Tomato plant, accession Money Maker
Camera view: horizontal (90 deg, fisheye); turntable rotation: 0 degrees
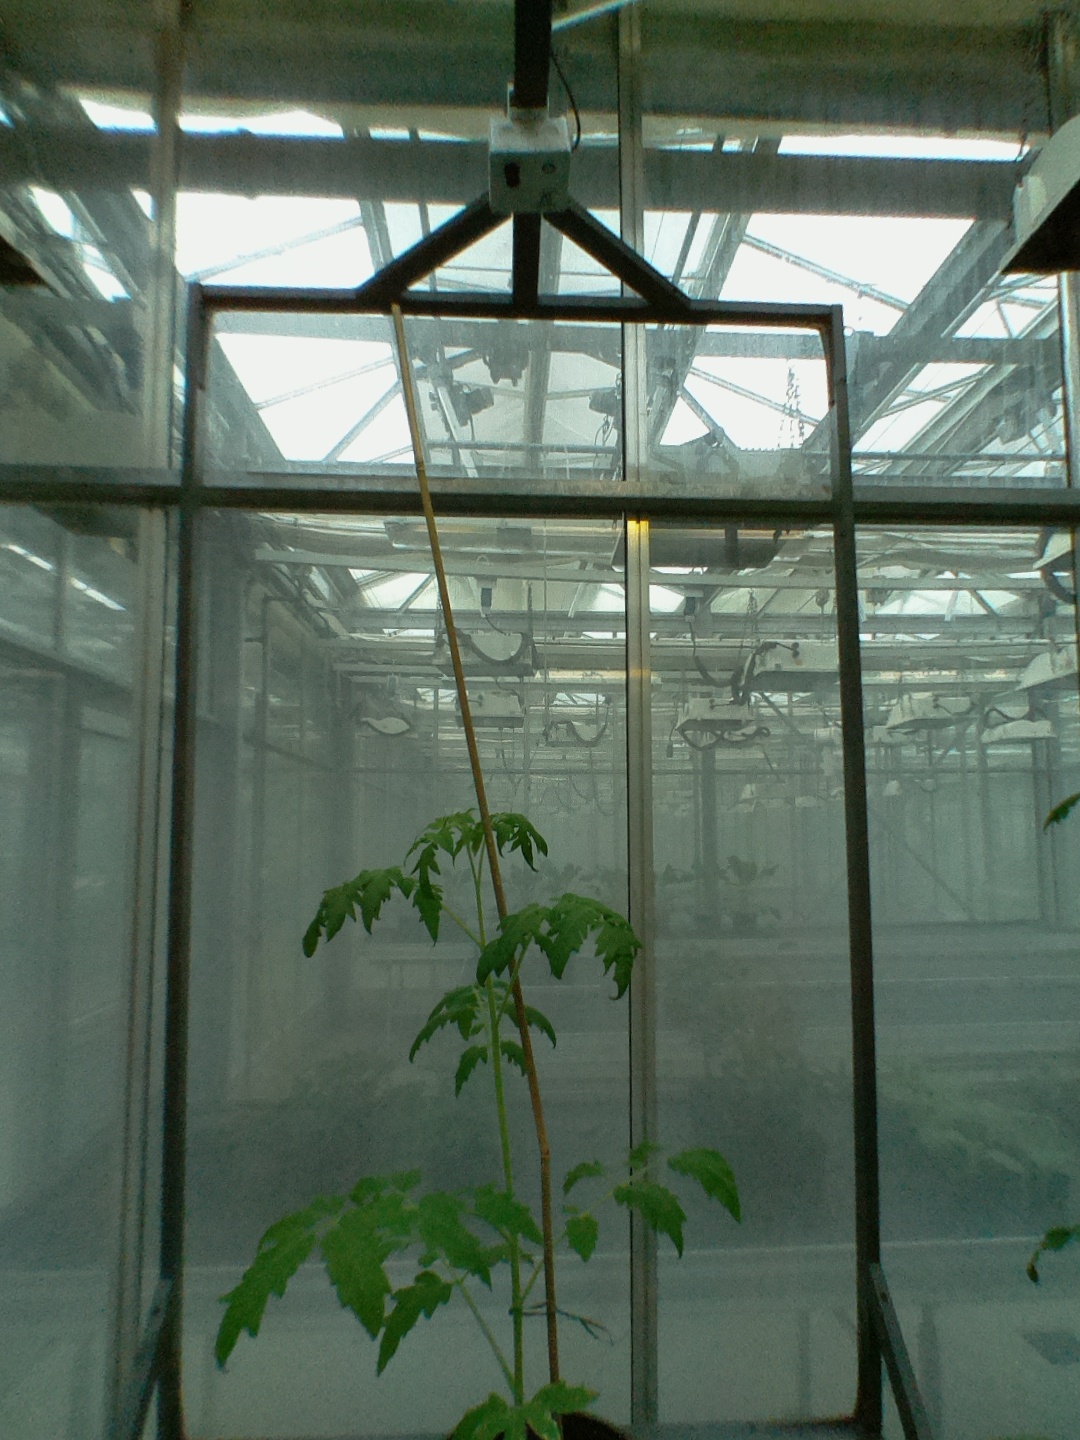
BBCH growth stage 14: 8 of true leaves visible